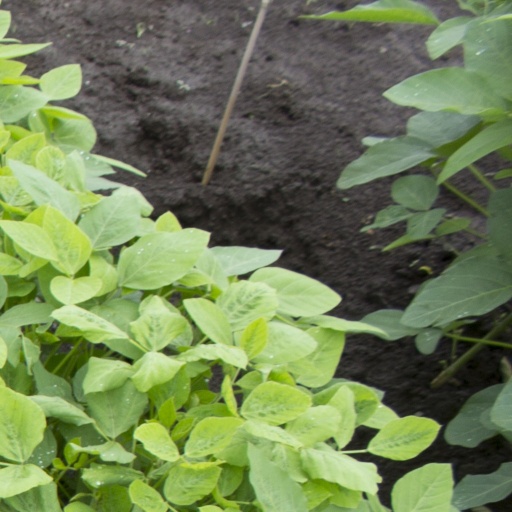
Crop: soybean